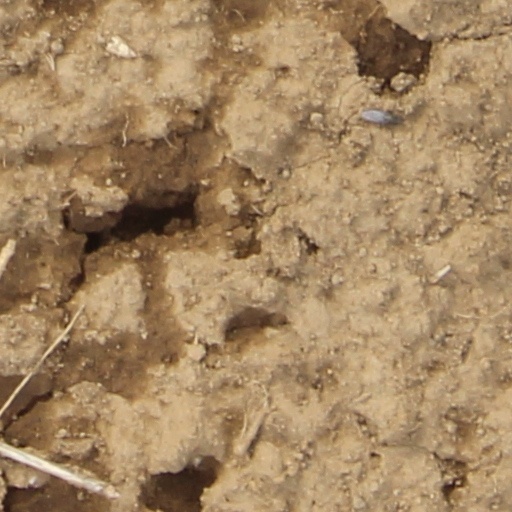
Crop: wheat